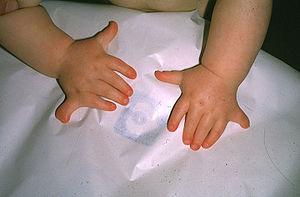
Le syndrome d'Ellis Van Creveld est un syndrome qui associe cliniquement un nanisme dysharmonieux atteignant surtout les jambes et les avant-bras, la présence de plus de cinq doigts, des anomalies des ongles et des dents ainsi qu'une malformation cardiaque souvent de type canal atrio-ventriculaire ou oreillette unique.